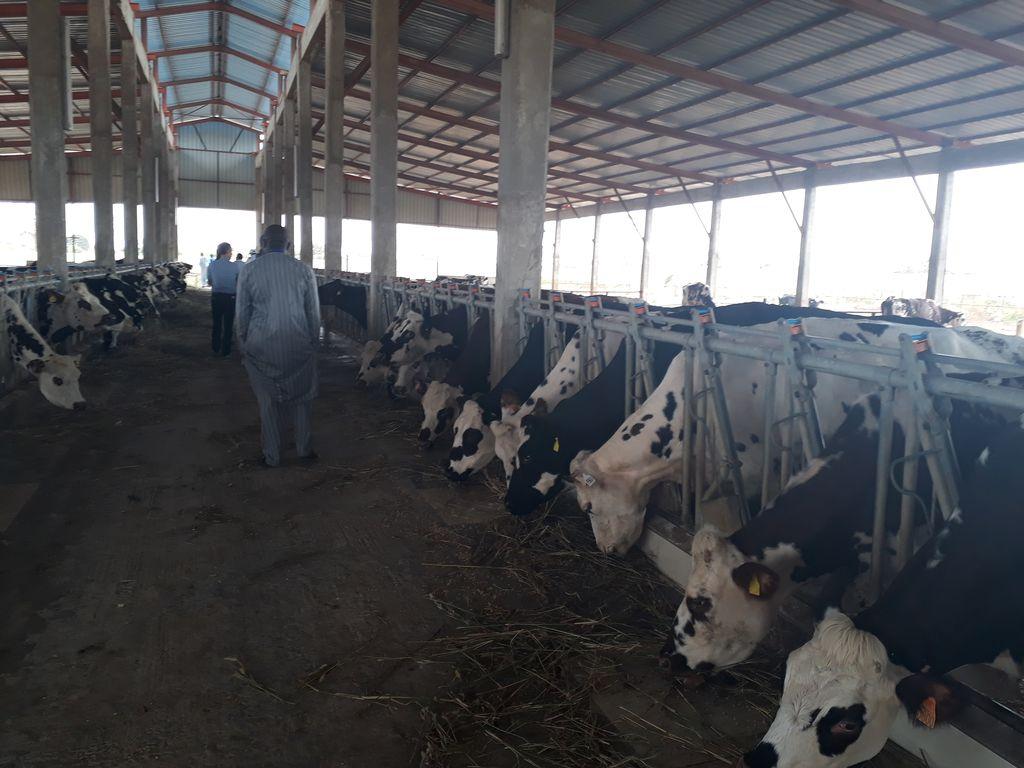
Hawa ni ng'ombe wenye wanalishwa mahali ambapo wamejengewa na watu wenyewe,na wanakula vizuri.